Kuiper Airborne Observatory

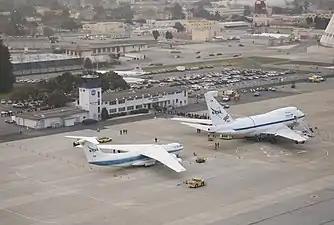
KAO and SOFIA, Ames Research Center 2008

The KAO's telescope was a conventional Cassegrain reflector with a 36-inch (91.5 cm) aperture, designed primarily for observations in the 1 to 500 μm spectral range. Its flight capability allowed it to rise above almost all of the water vapor in the Earth's atmosphere (allowing observations of infrared radiation, which is blocked before reaching ground-based facilities), as well as travel to almost any point on the Earth's surface for an observation.